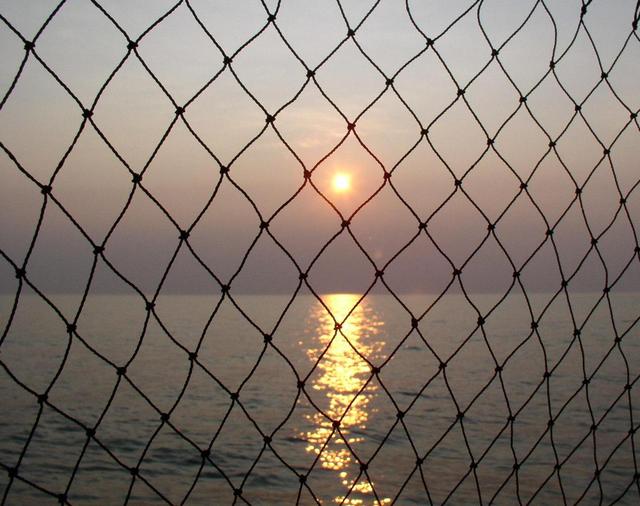
Texture: meshed